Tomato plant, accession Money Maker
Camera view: tilt-top (135 deg); turntable rotation: 210 degrees
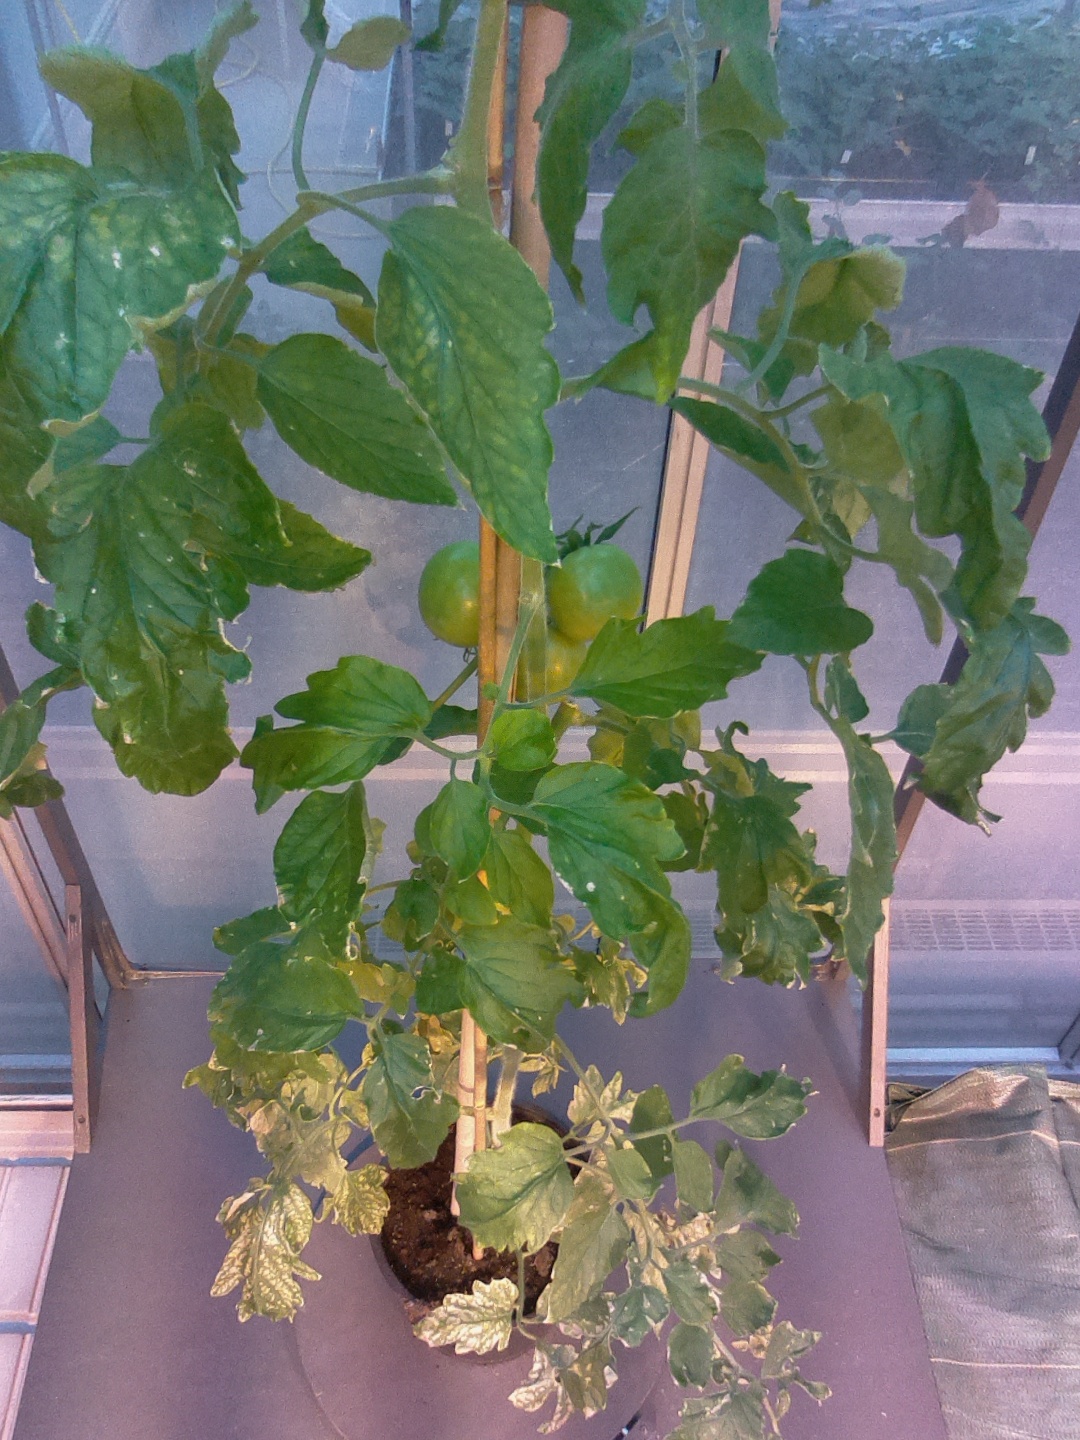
BBCH growth stage 75: 50%-60% of final fruit size